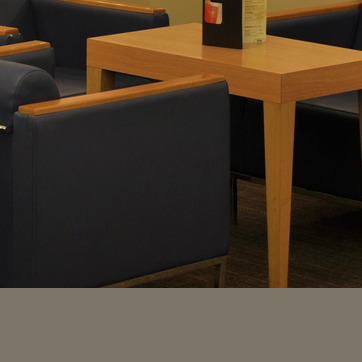
Material: leather